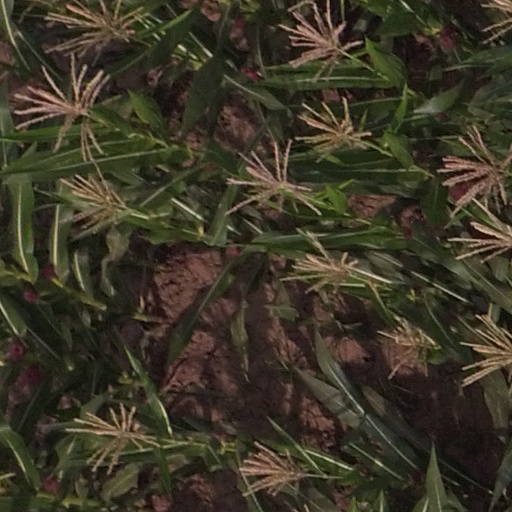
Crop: maize; corn